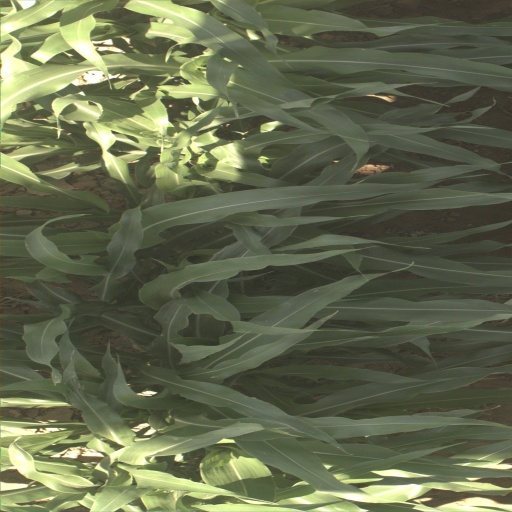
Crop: sorghum